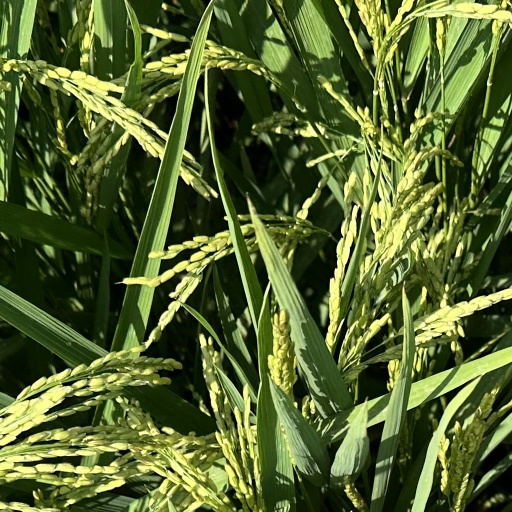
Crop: rice